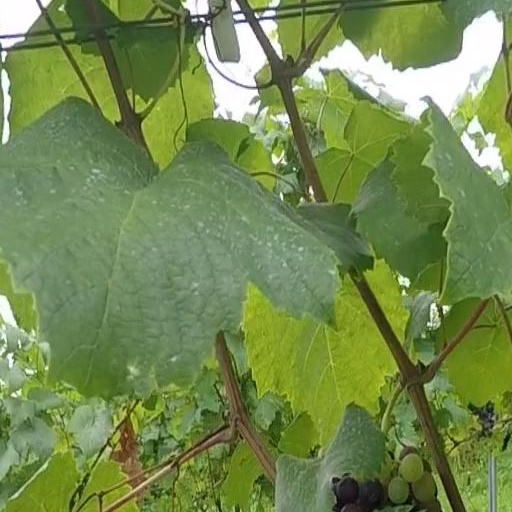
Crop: grape